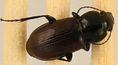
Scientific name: Amara alpina
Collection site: Niwot Ridge NEON (NIWO), plot NIWO_006